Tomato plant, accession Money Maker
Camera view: vertical (180 deg); turntable rotation: 120 degrees
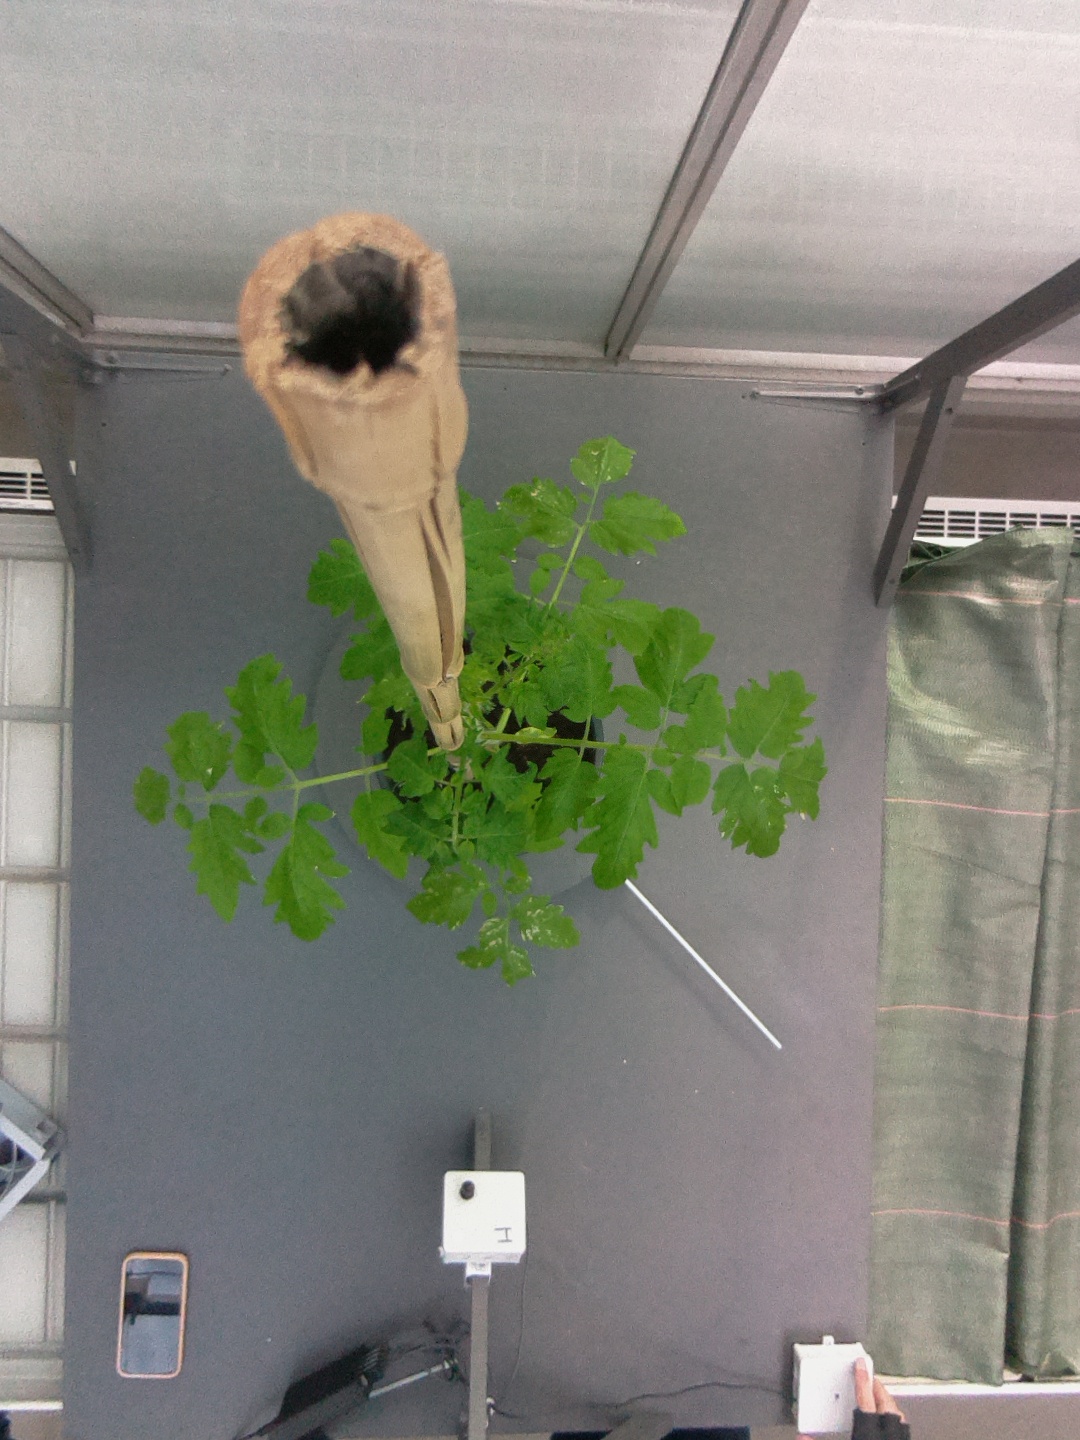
BBCH growth stage 14: 8 of true leaves visible